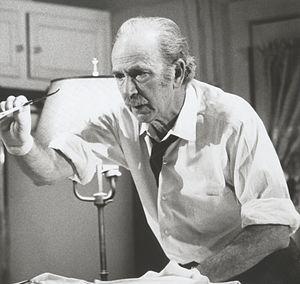
Jack Albertson est un acteur américain, né le 16 juin 1907 à Malden et mort le 25 novembre 1981 à Hollywood Hills.